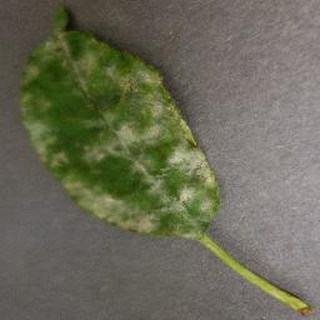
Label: cherry_powdery_mildew